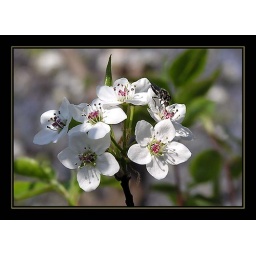
I thought he was cool sitting there. Go figure! Bradford Pear tree in bloom.